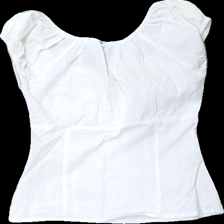
View: back
Type: Blouse
Category: Ladies
Brand: H&M
Brand text on label: divided
Colors: White
Material: 100% cotton
Cut: Regular
Size: 34
Season: All
Stains: Major
Damage: fläck armhåla
Damage location: middle left
Damage 2: fläck armhåla
Damage 2 location: middle right
Price range: <50
Recommended usage: Export
Description: vit blus med puff ärmar, fläckar i armhålorna